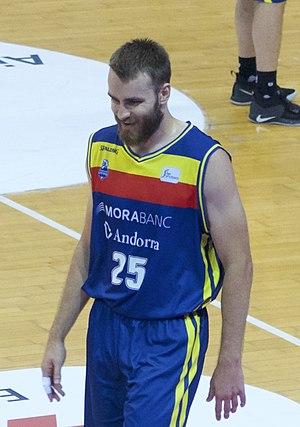
David Jelinek, né le 7 septembre 1990, à Brno, en Tchécoslovaquie, est un joueur tchèque de basket-ball. Il évolue au poste d'arrière.